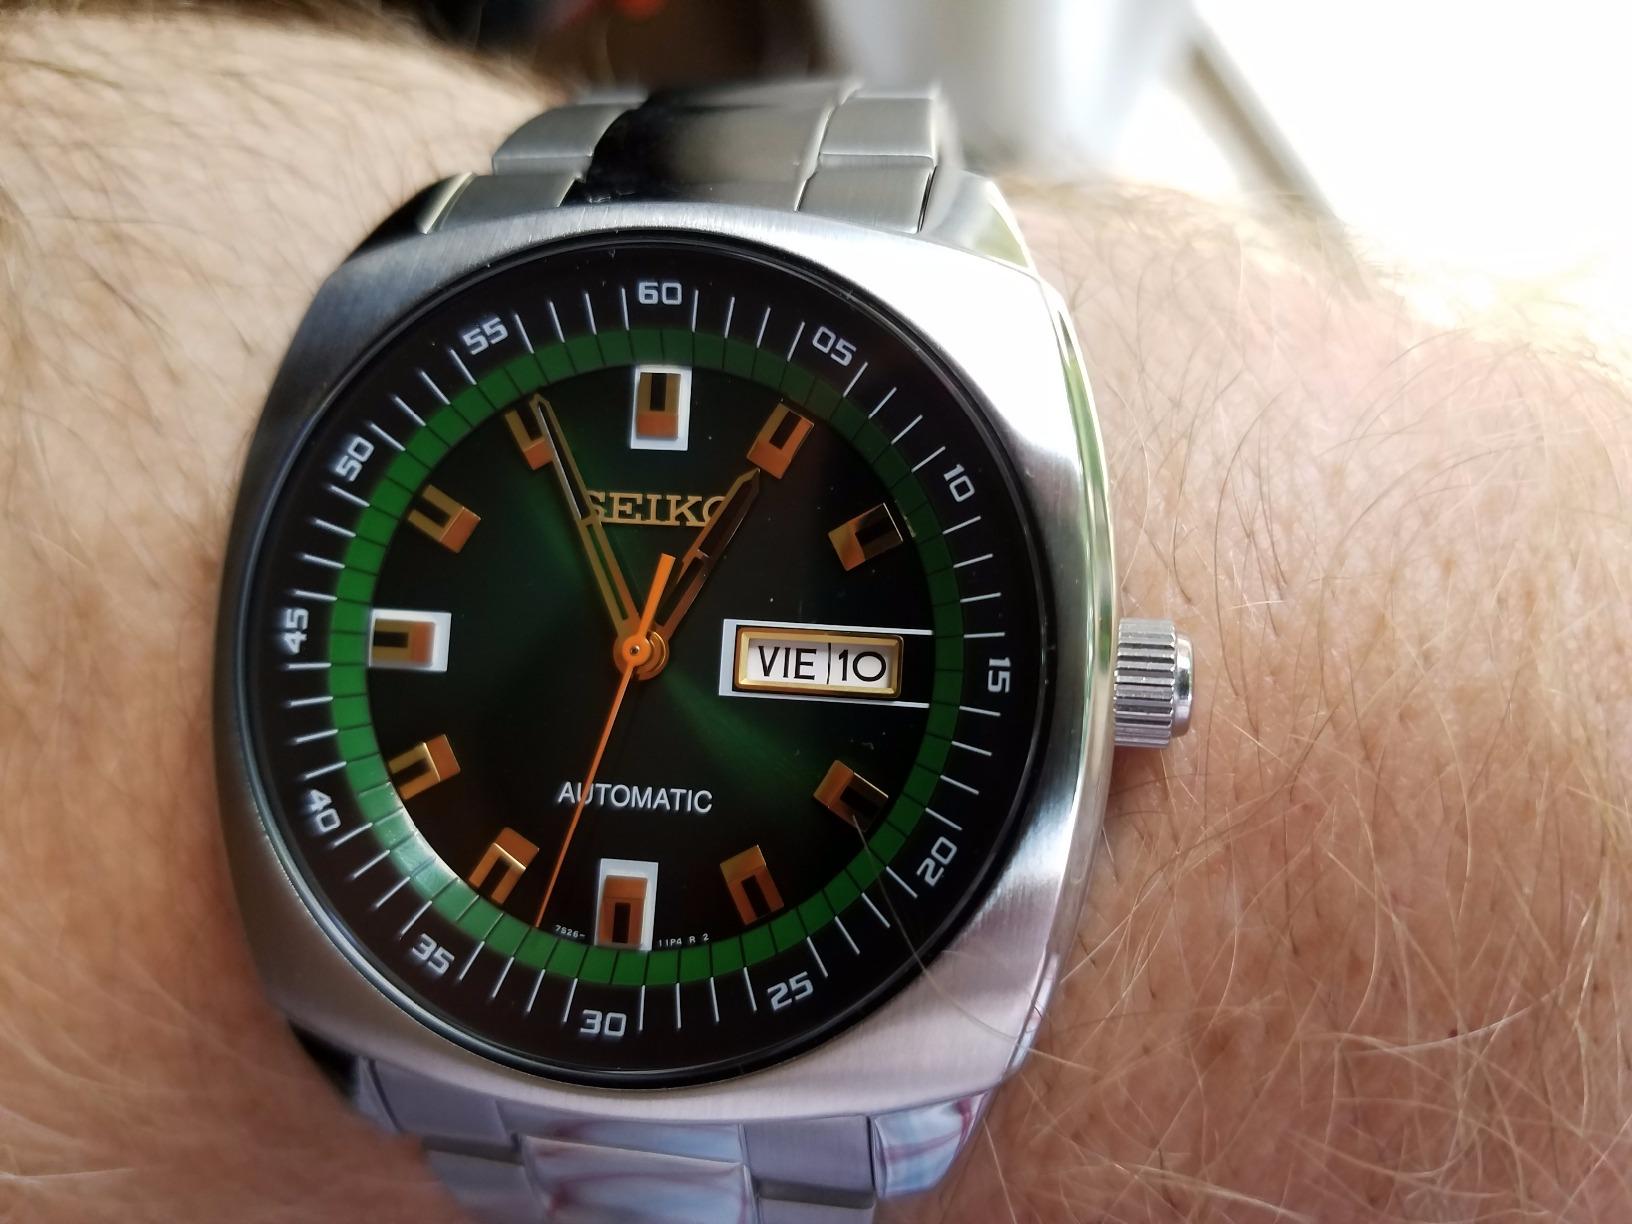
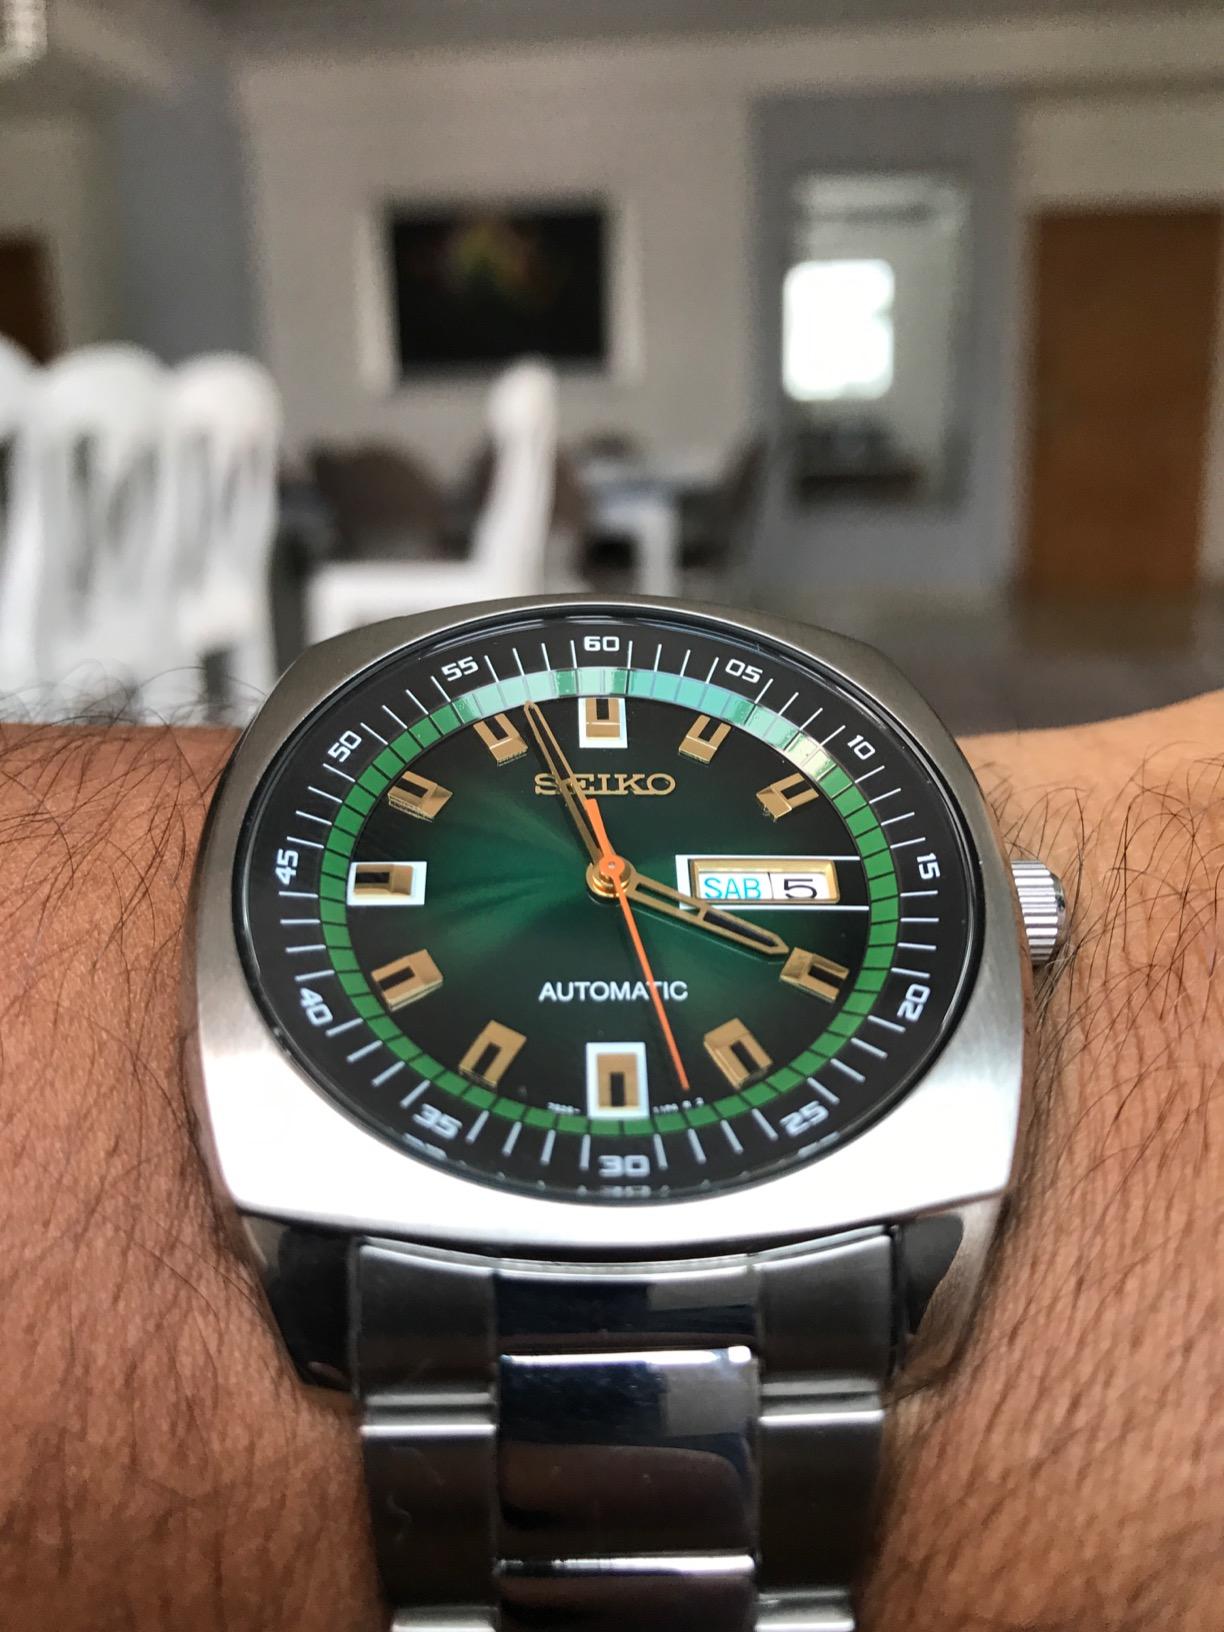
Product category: accessories_watch
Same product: yes